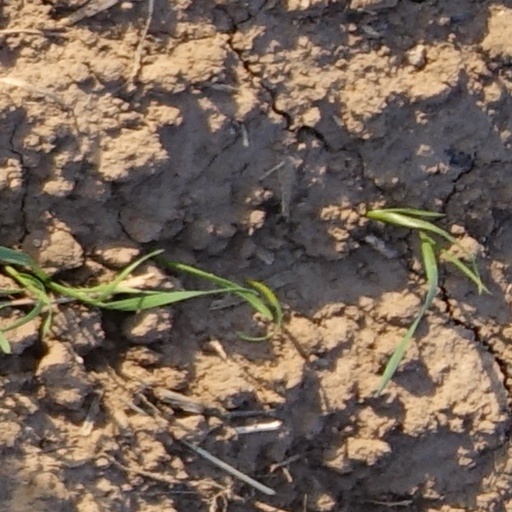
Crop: wheat